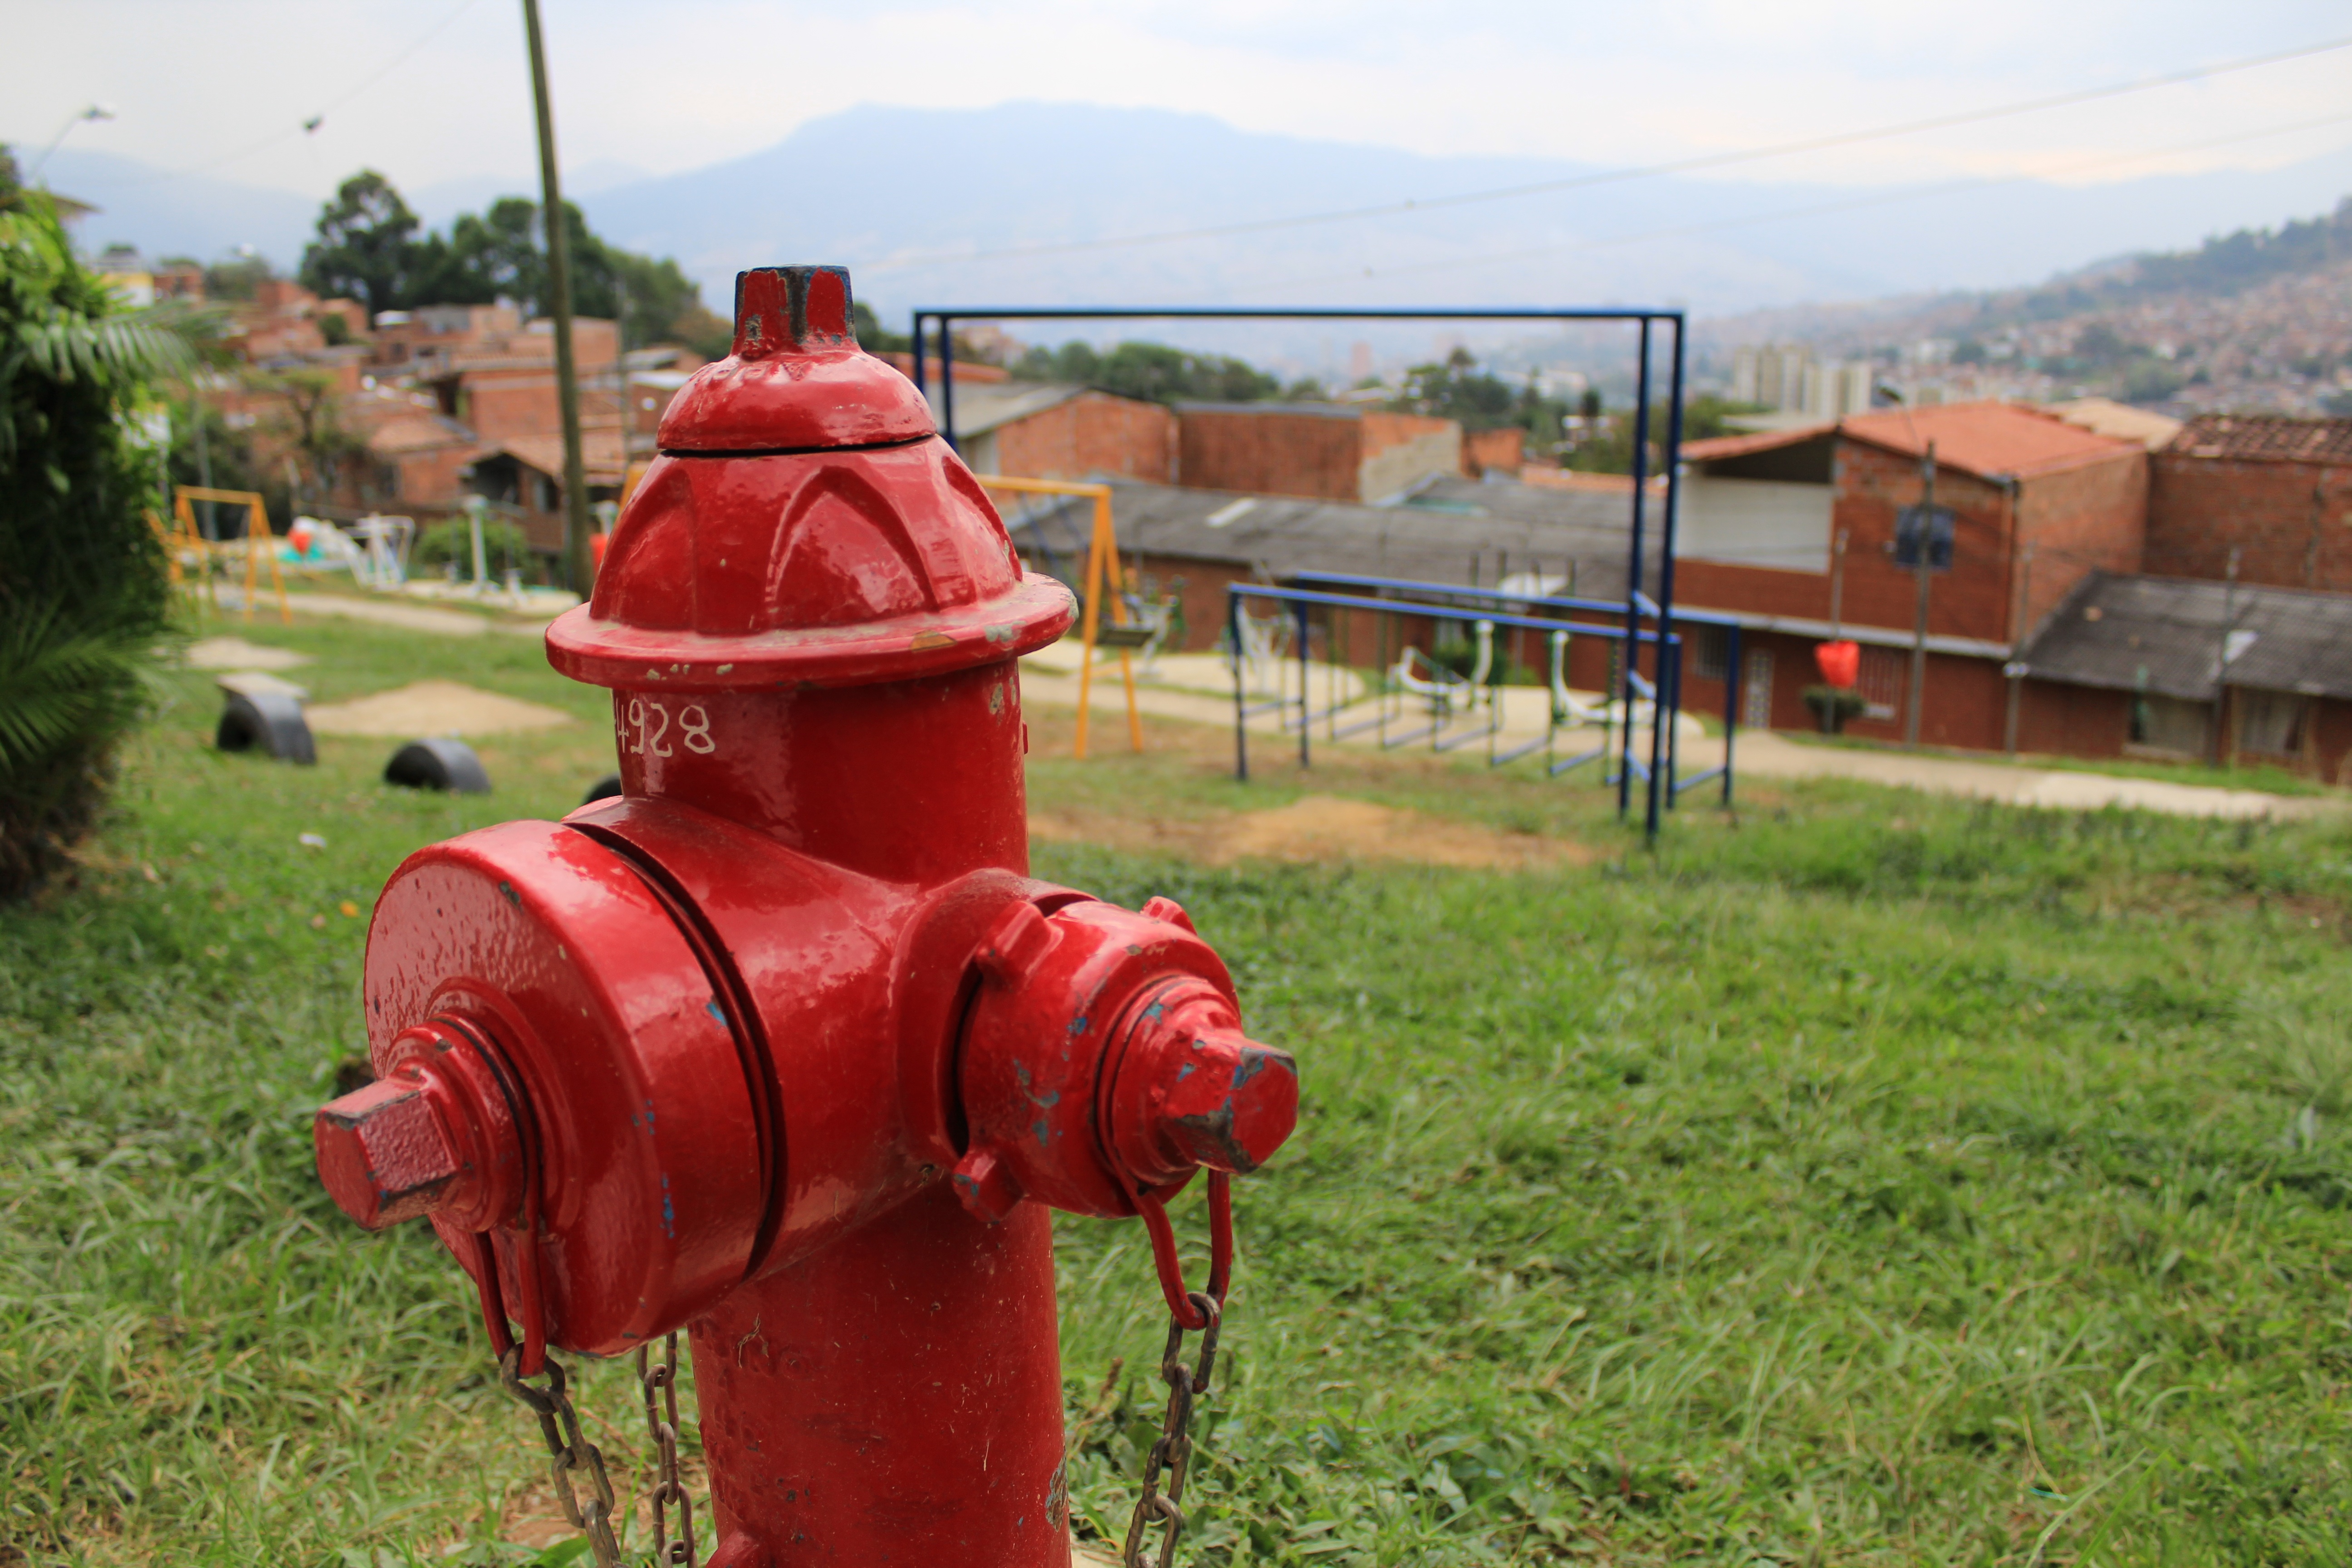
fire hydrant, man made object